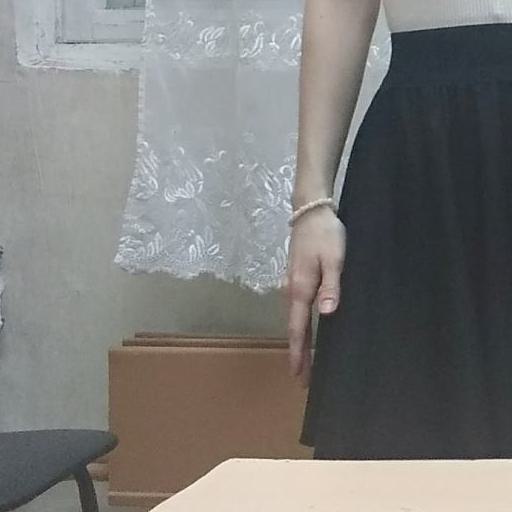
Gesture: no_gesture